Stanford Law School

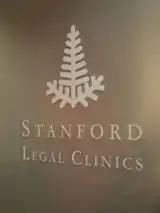
Clinics

Stanford Law School is known for its student-to-faculty ratio (4.3 to 1), one of the lowest in the country. The first-year class of approximately 180 students is divided into six smaller sections of 30 students each.